Hooker-Ensle-Pierce House

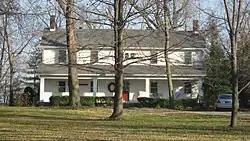
Hooker-Ensle-Pierce House, December 2011

Hooker-Ensle-Pierce House is a historic home located in Center Township, Vanderburgh County, Indiana. The original log cabin was built in 1839, and subsequently expanded with a second log cabin connected by a breezeway. The breezeway was enclosed and the house expanded in the 1880s, and the housed remodeled in 1917 and 1937. The two-story dwelling has a side-gable roof and full-width, one-story front porch.